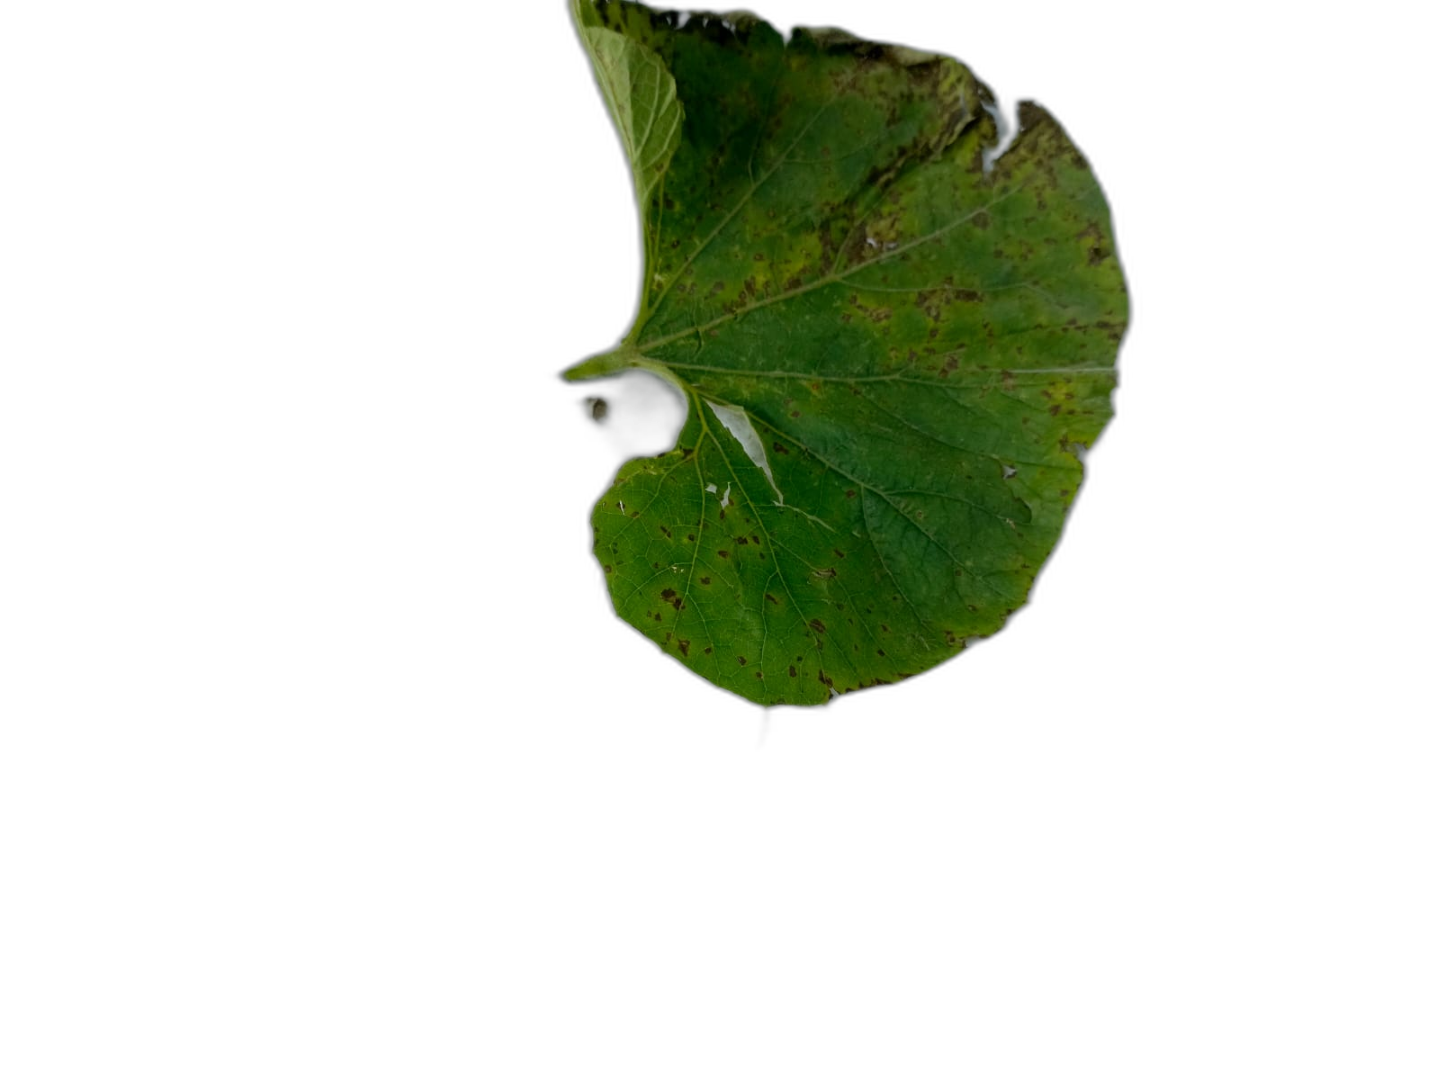
Crop: Bottle Gourd
Label: Alternaria_Leaf_Blight